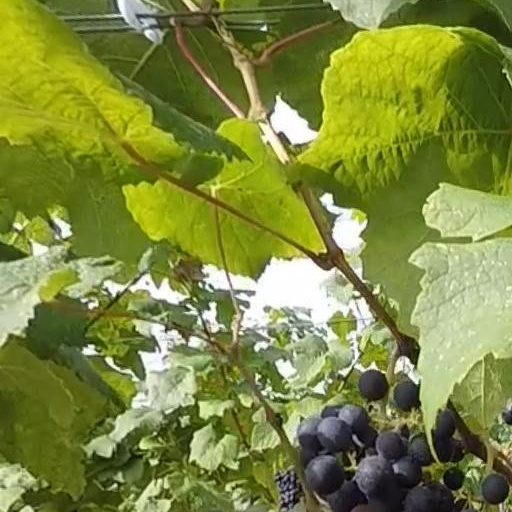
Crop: grape